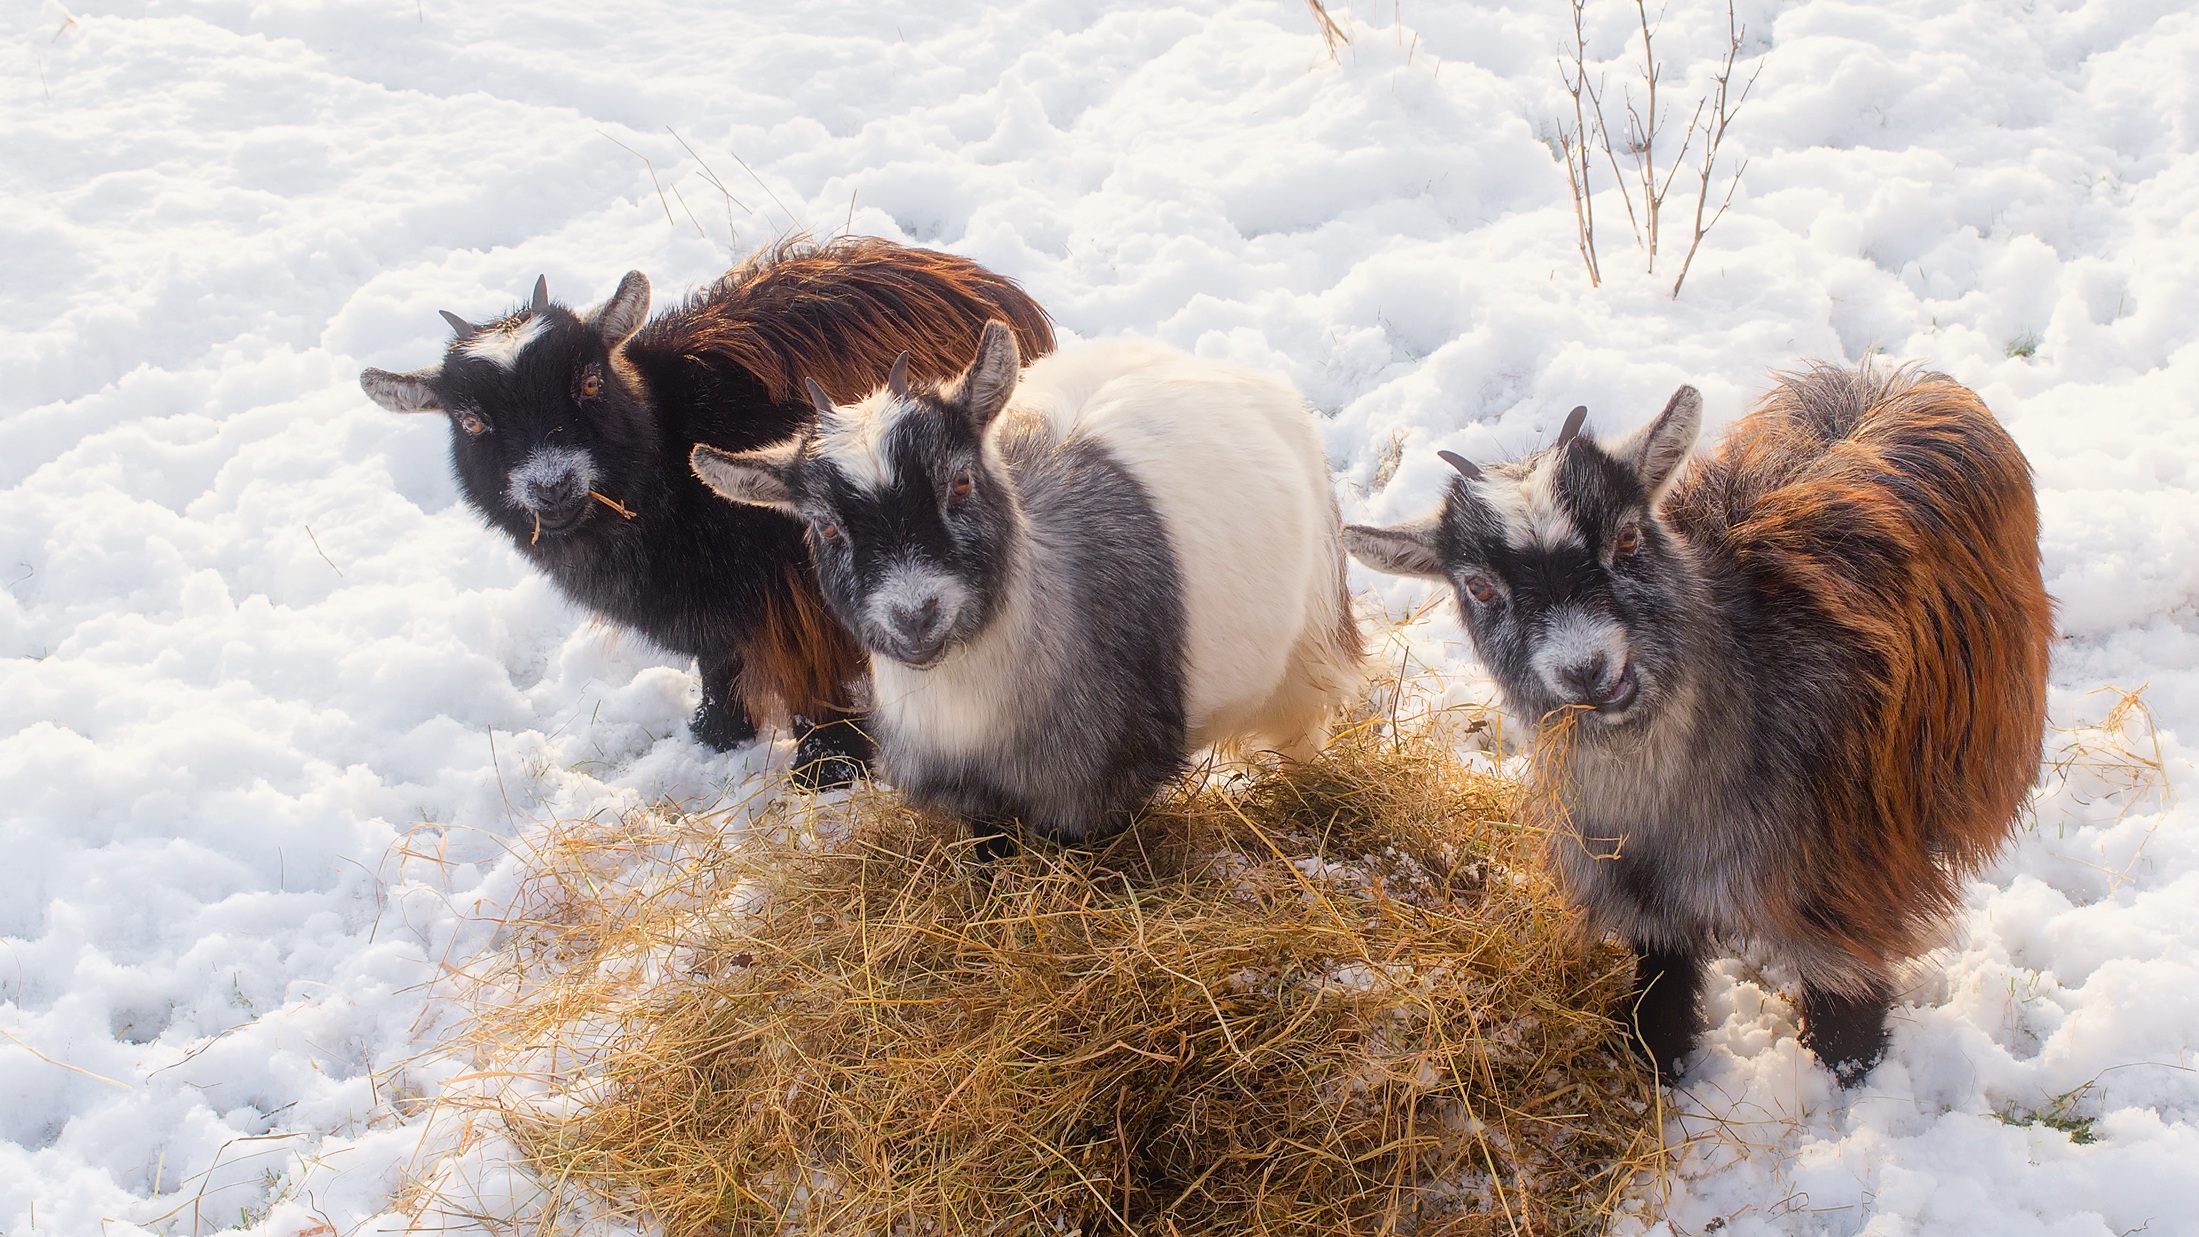
nature, snow, winter, hay, farm, cute, country, wildlife, goat, horn, rural, herd, grazing, livestock, mammal, closeup, fauna, outdoors, eating, goats, animals, straw, vertebrate, trio, yak, cattle like mammal, mustang horse, cow goat family, muskox